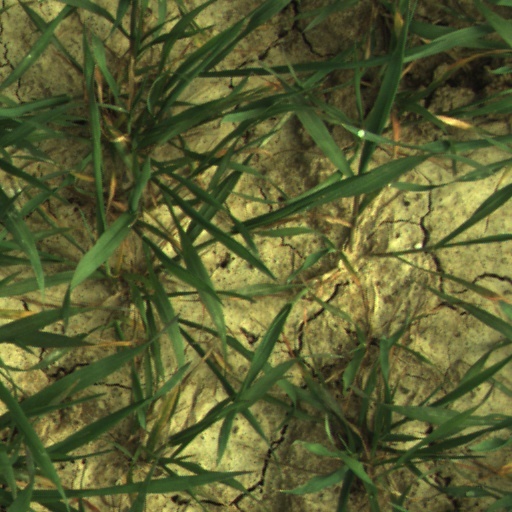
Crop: wheat